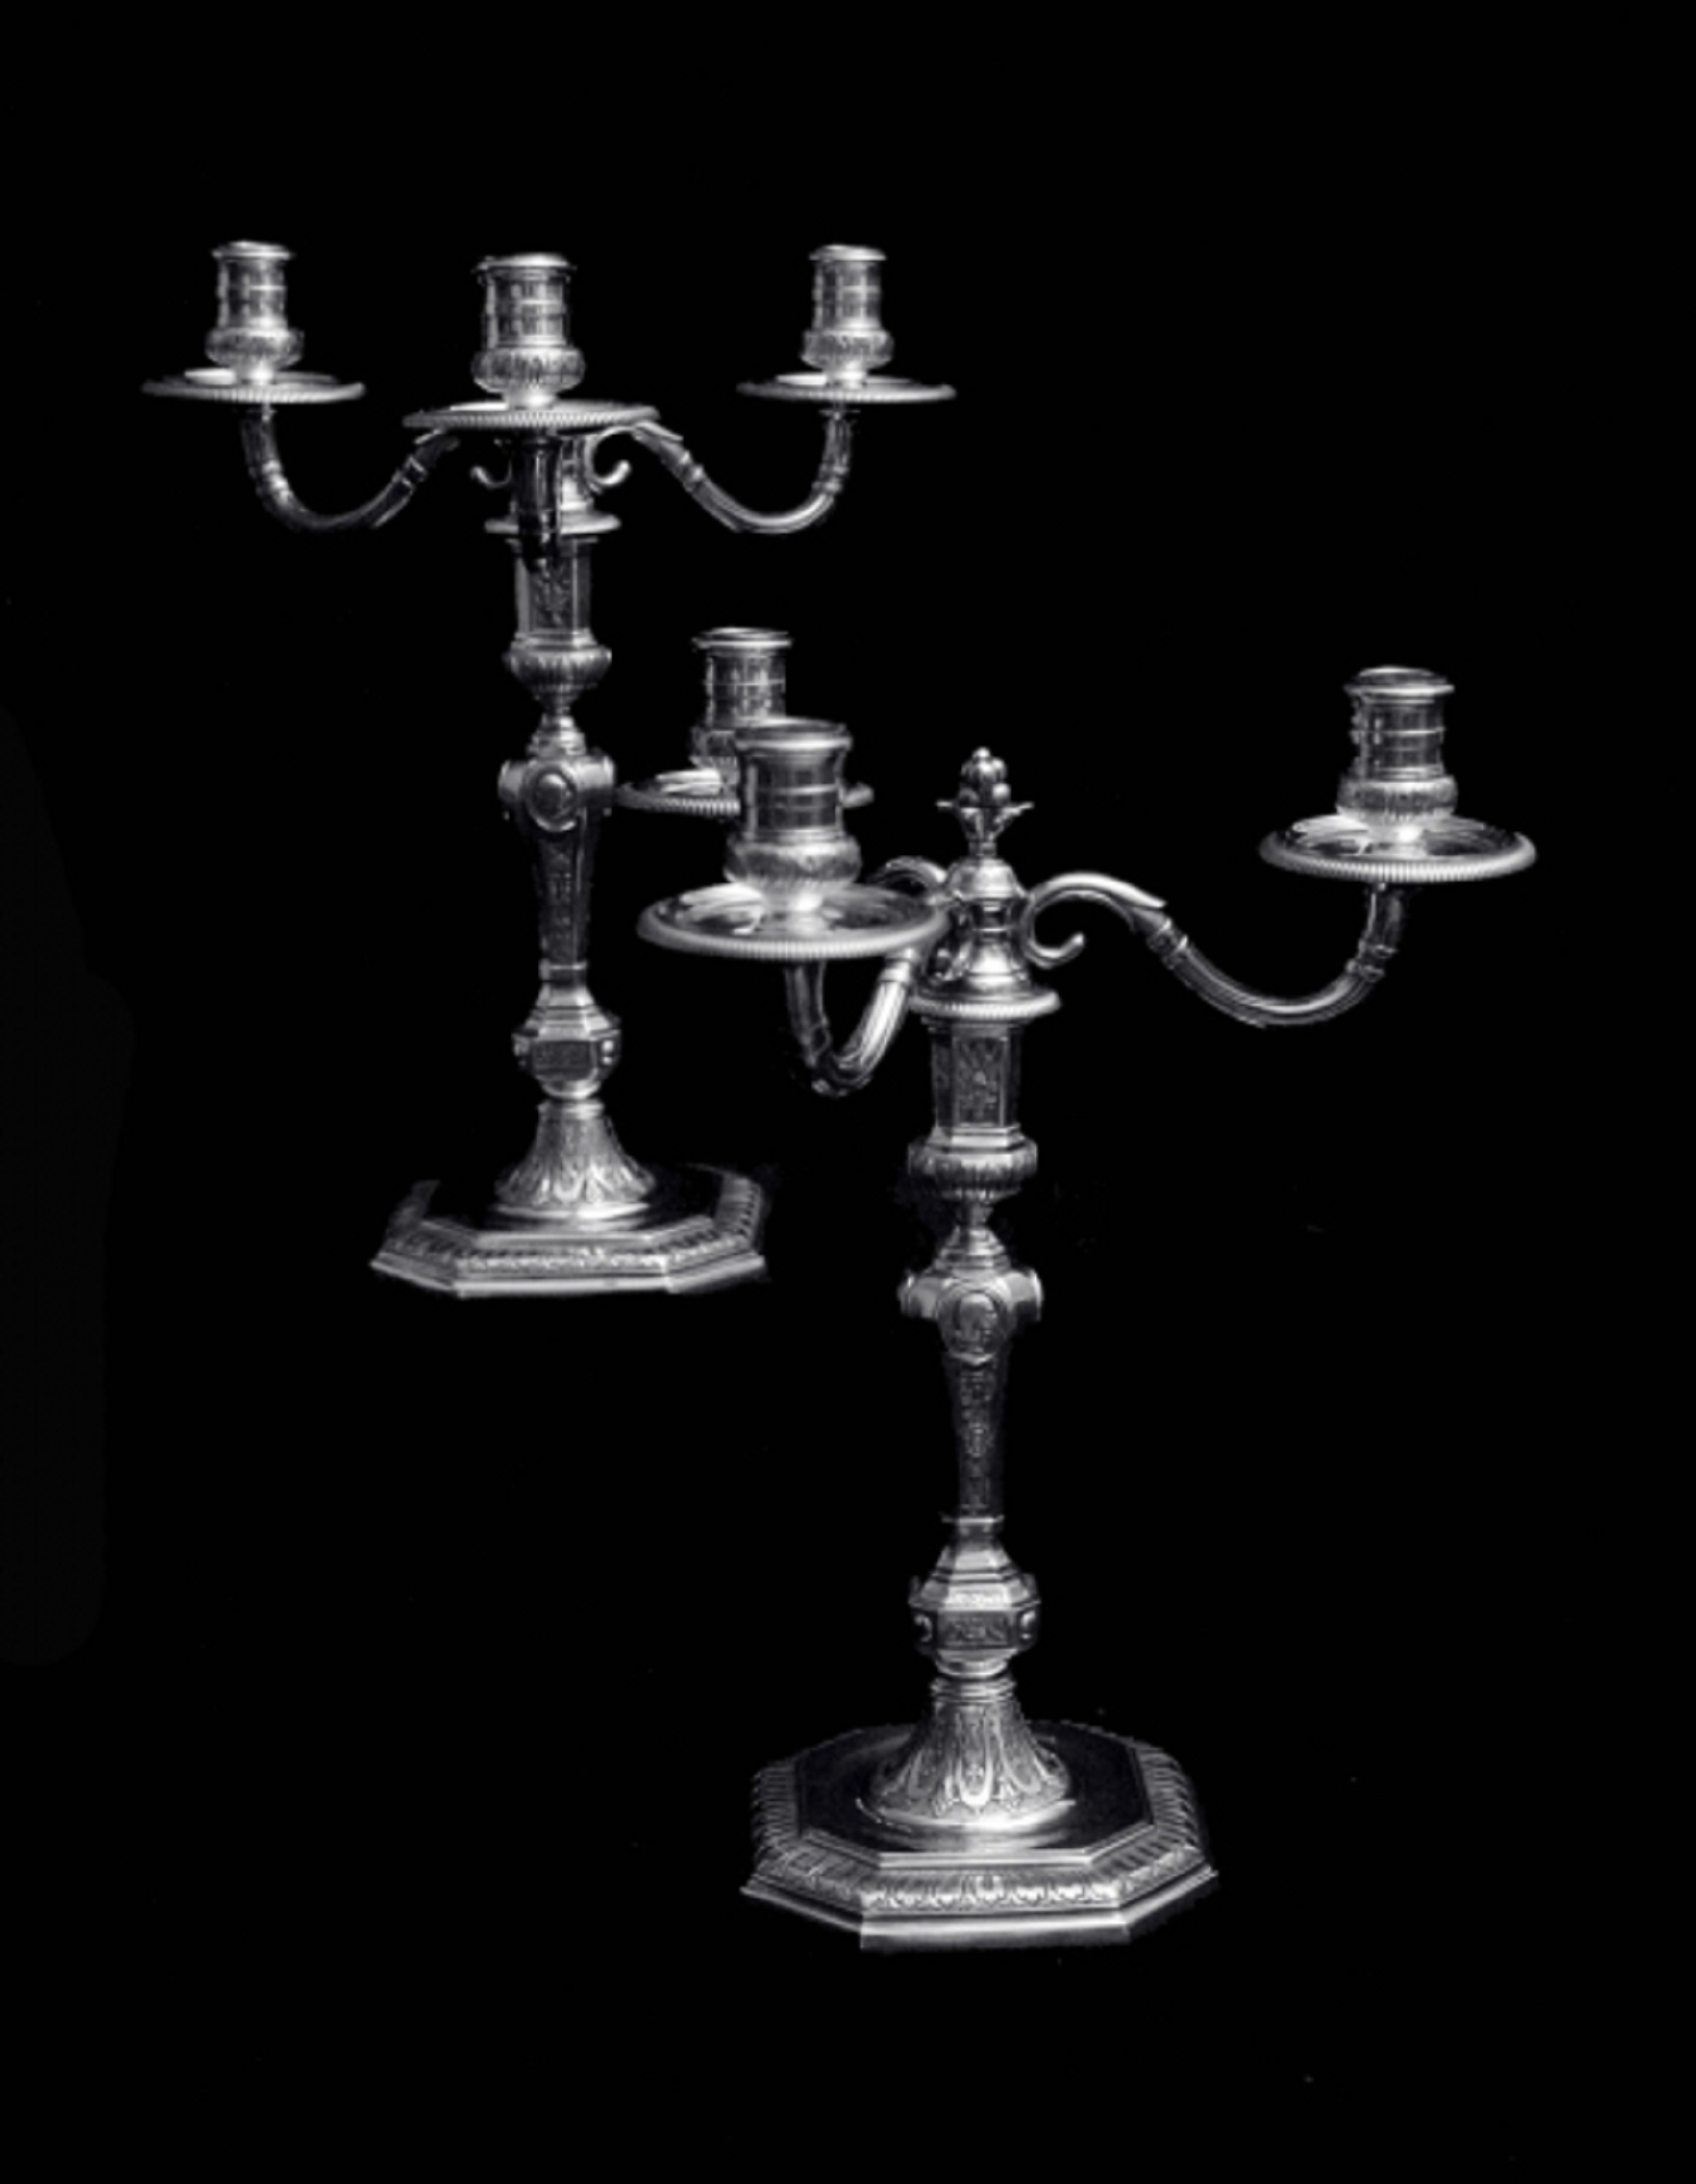
lighting, silver, sterling silver tableware, sterling silver flatware, sterling silver candelabra, candle holder, vermeil flatware tableware, sterling tableware